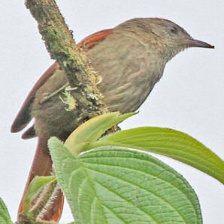
Species: AZARAS SPINETAIL
Scientific name: SYNALLAXIS AZARAE